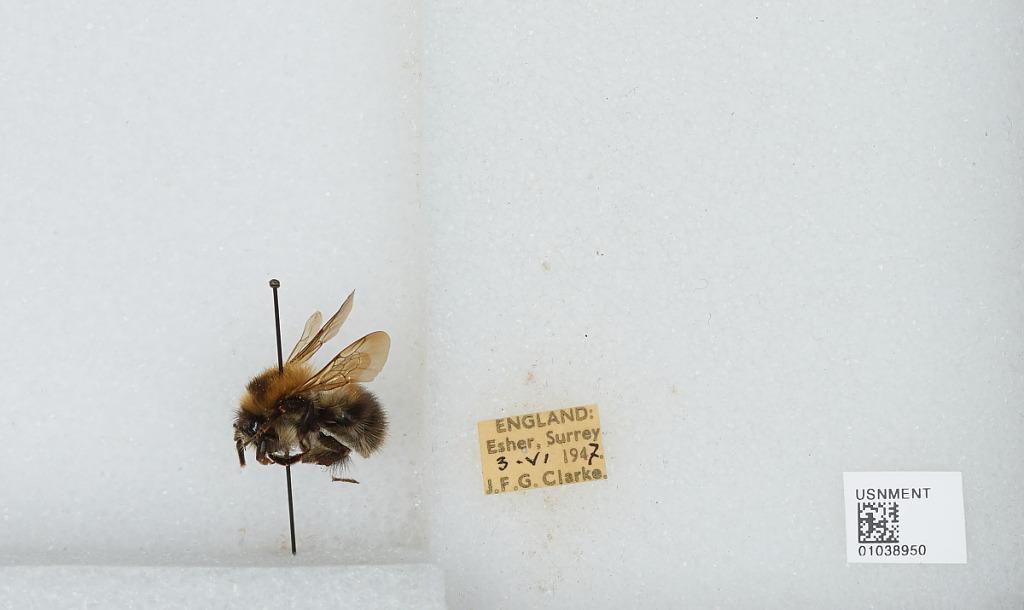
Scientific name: Bombus (Thoracobombus) pascuorum (Scopoli)
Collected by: J. Clarke
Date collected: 1947-6-3
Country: United Kingdom
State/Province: England
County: Surrey
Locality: Esher
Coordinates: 51.3691, -0.365